Ursuline Academy (New Orleans)

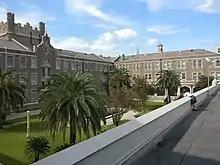
Courtyard

Ursuline Academy is a private, Catholic, all-girls high school and elementary school (Toddler 2 through 12th grade) in New Orleans, Louisiana, United States. It is located within the Archdiocese of New Orleans and under the trusteeship of the Ursuline Sisters of the New Orleans Community, part of the Ursuline Central Province of North America. Founded in 1727, the Academy is the oldest Catholic school and the oldest school for women in the United States.